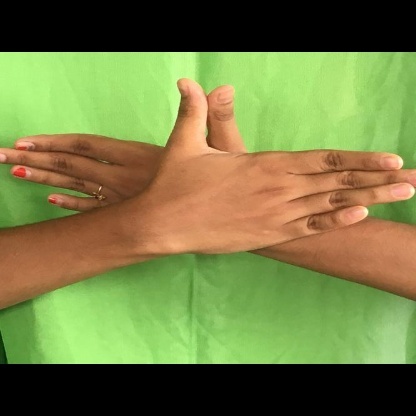
Mudra: Garuda